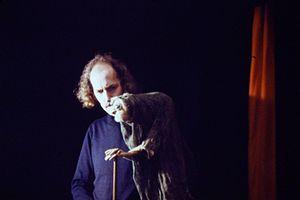
Henk Boerwinkel lors du festival de marionettes de 1984, presentant son spectacle du figuren theater triangle